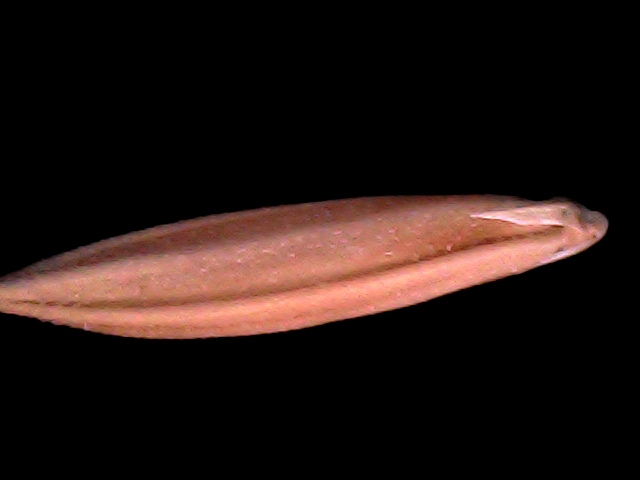
Rice variety: BD70